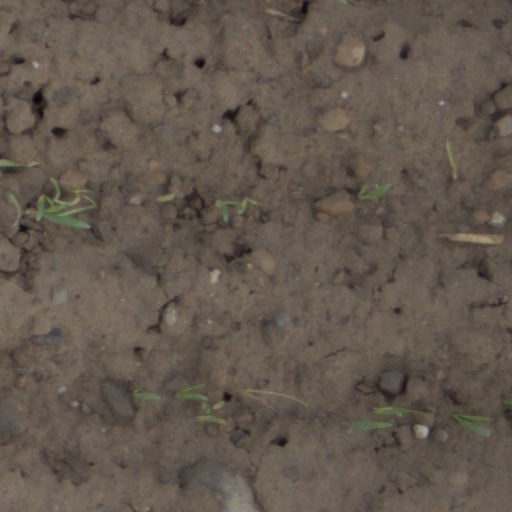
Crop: wheat